Scone Palace

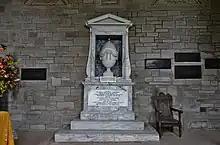
Monument to 2nd Earl of Mansfield's first wife, Countess Henrietta von Bünau, daughter of Count Heinrich von Bünau.

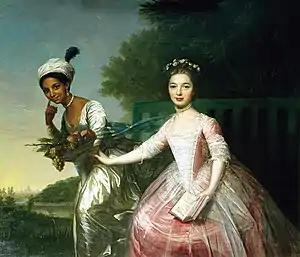
"Dido Elizabeth Belle and Lady Elizabeth Murray" by David Martin, 1778, The painting is part of the collection at Scone.

The grounds of Scone Palace include the Moot Hill, the crowning place of the kings of Scots. A replica of the Stone of Scone sits upon the Moot Hill in front of a 17th-century chapel containing a fine monument dedicated to the 1st Lord Scone by the Flemish sculptor Maximilian Colt. The chapel also had a monument to the encapsulated heart of the first wife of the 2nd Earl of Mansfield.